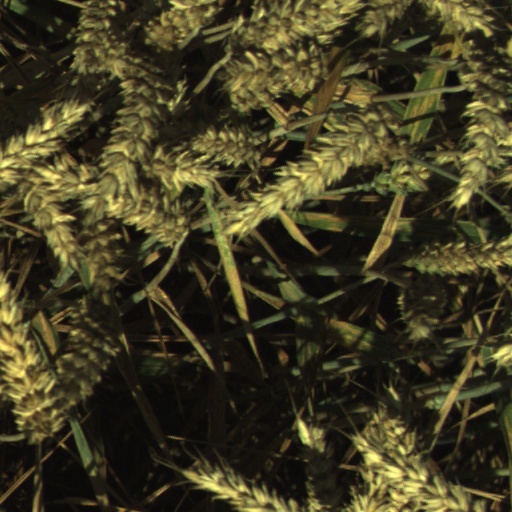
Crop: wheat